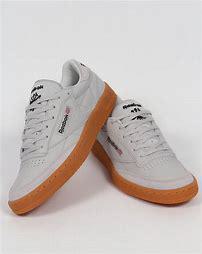
Brand: Reebok
Model: Club C